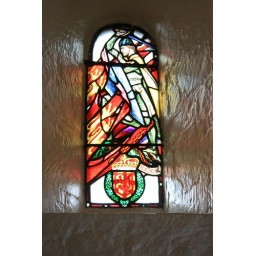
Stained glass window in St Margarets Chapple